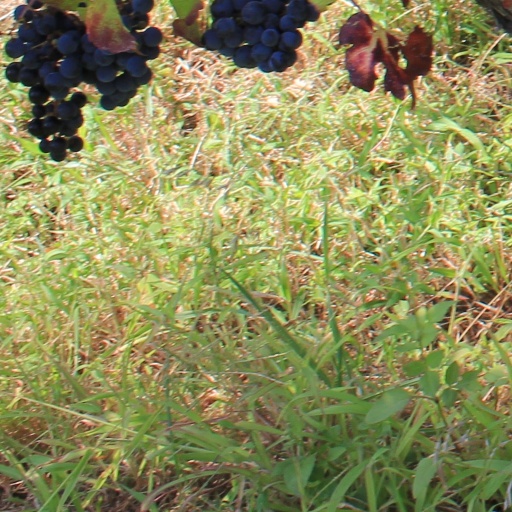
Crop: grape